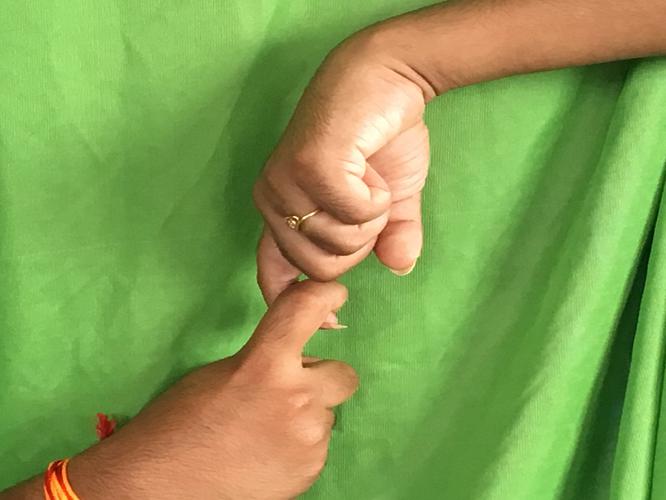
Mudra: Pasha
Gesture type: double_hand